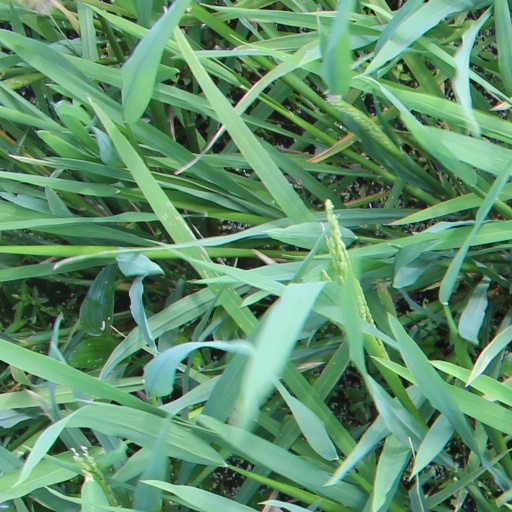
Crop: rice